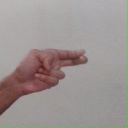
अक्षर: ह